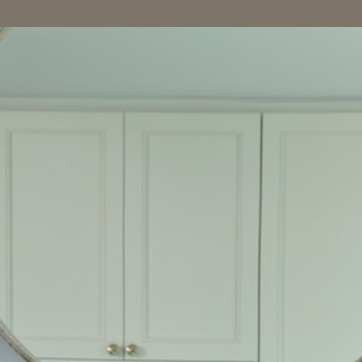
Material: mirror